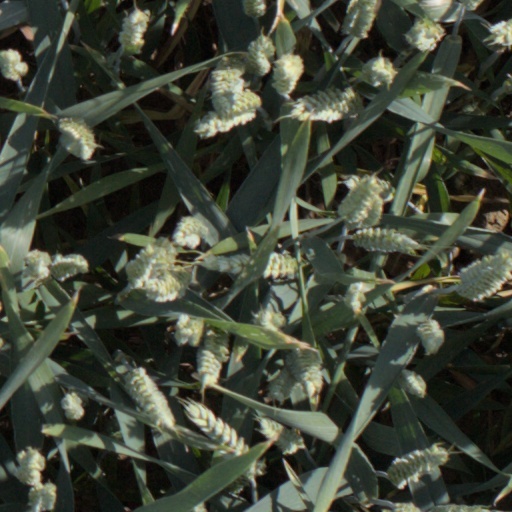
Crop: wheat